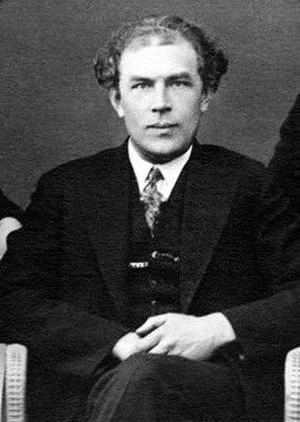
Heino Eller est un compositeur et pédagogue estonien, né le 7 mars 1887 à Tartu, mort le 16 juin 1970 à Tallinn.